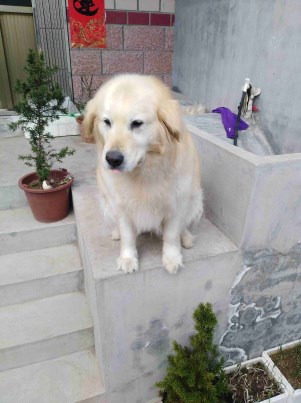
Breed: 5355-n000126-golden_retriever